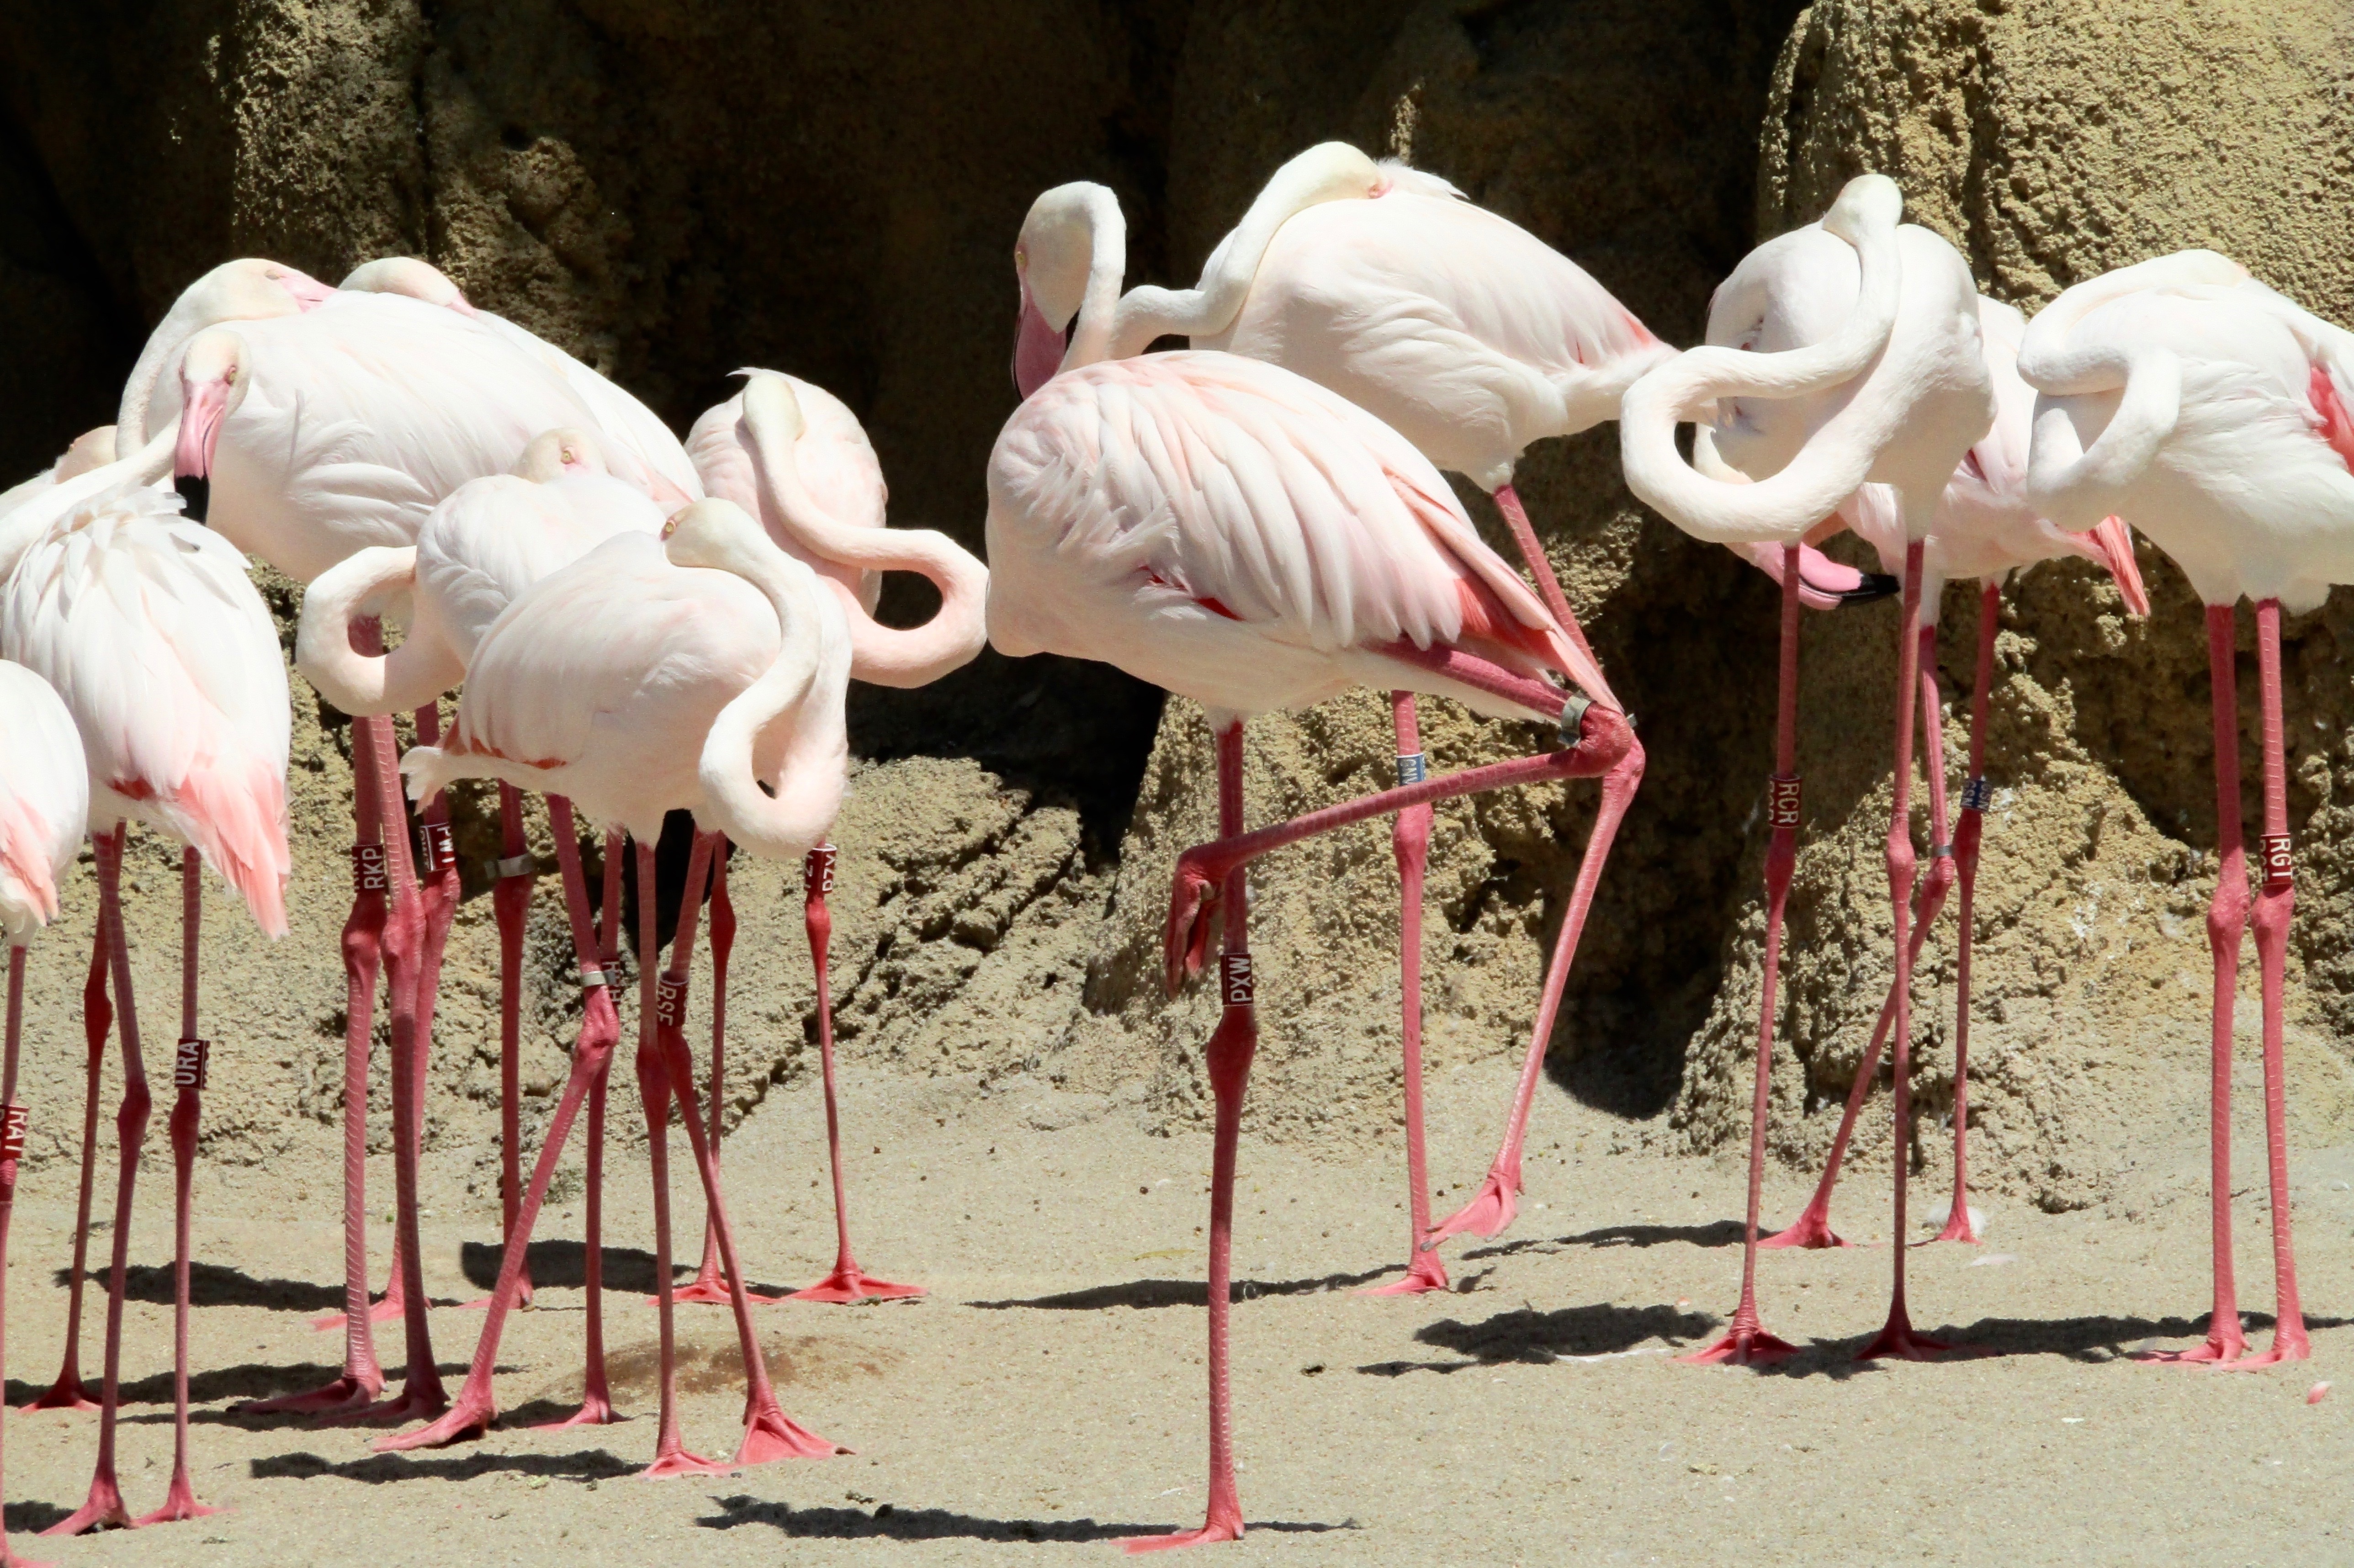
nature, bird, summer, wild, zoo, herd, pink, fauna, birds, flamingo, feathers, animals, vertebrate, water bird, pink flamingo, bird pink